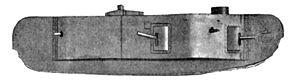
Le Landkreuzer Projet est un terme désignant un projet allemand d'engins lourds d'artillerie automotrice. Il est directement inspiré du terme anglais Landship utilisé pendant la Première Guerre mondiale pour désigner les premiers chars de combat britanniques. Dans l'esprit de ses concepteurs, ce projet avait pour but de libérer l'artillerie côtière lourde de sa servitude aux voies ferrées et aux encuvements statiques, qui en faisaient une proie facile des bombardements aériens.